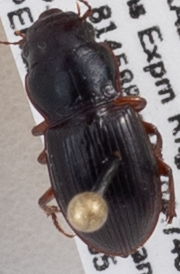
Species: Cratacanthus dubius
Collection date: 2020-08-05
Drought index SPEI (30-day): -0.884
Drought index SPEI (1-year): -0.71
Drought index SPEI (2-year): -0.058